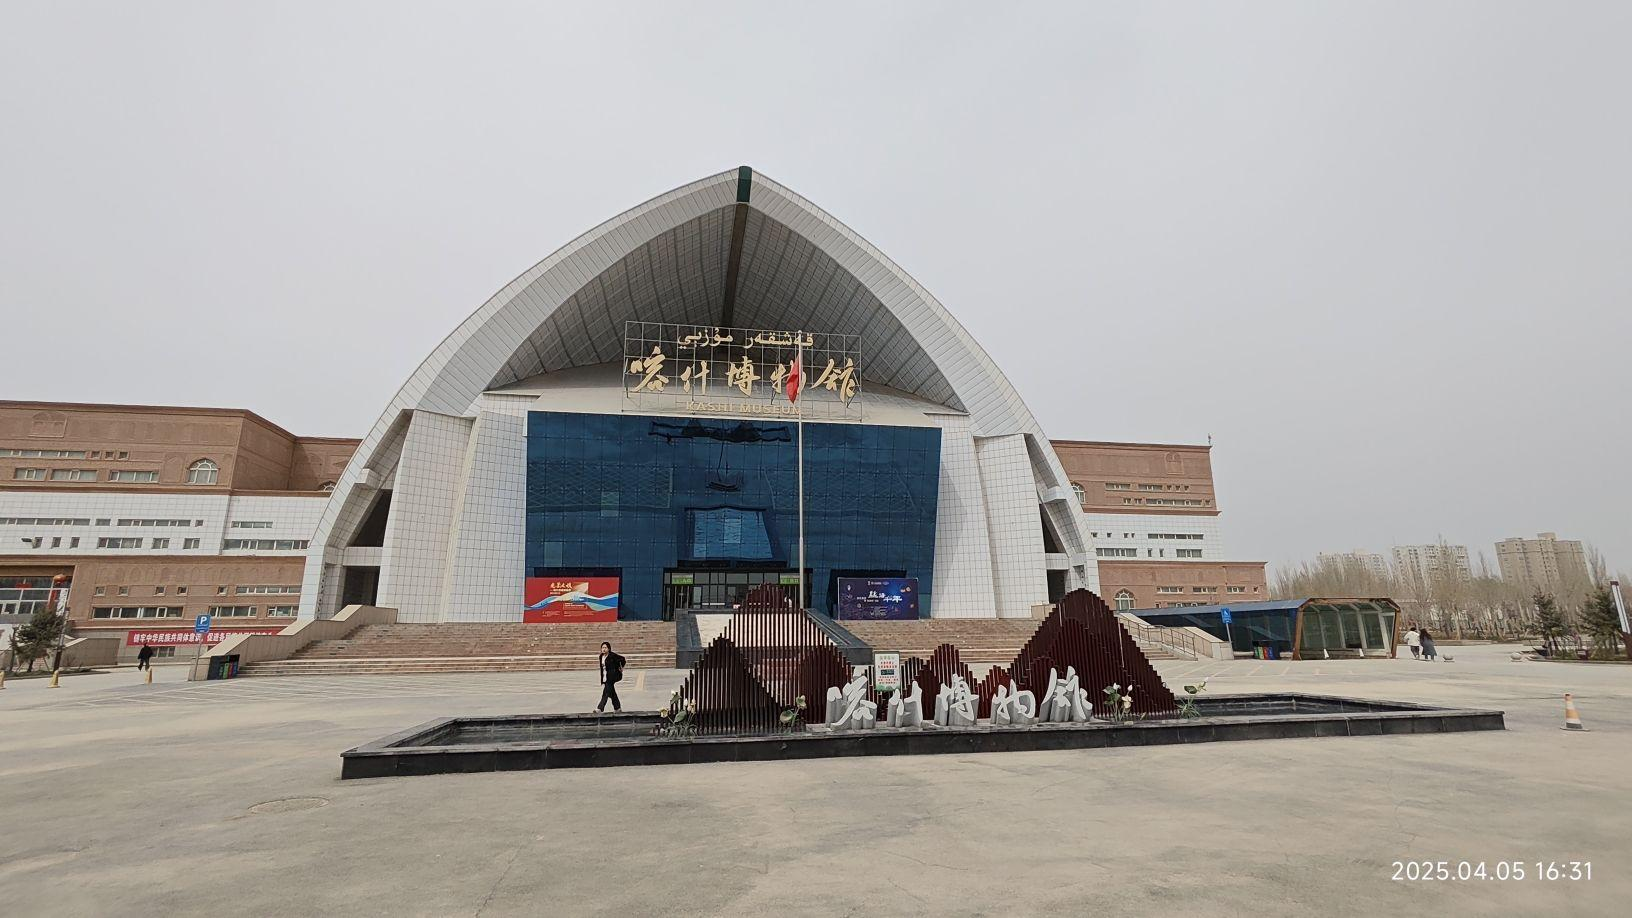
地标名称：喀什博物馆
所在城市：喀什地区·喀什市